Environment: real
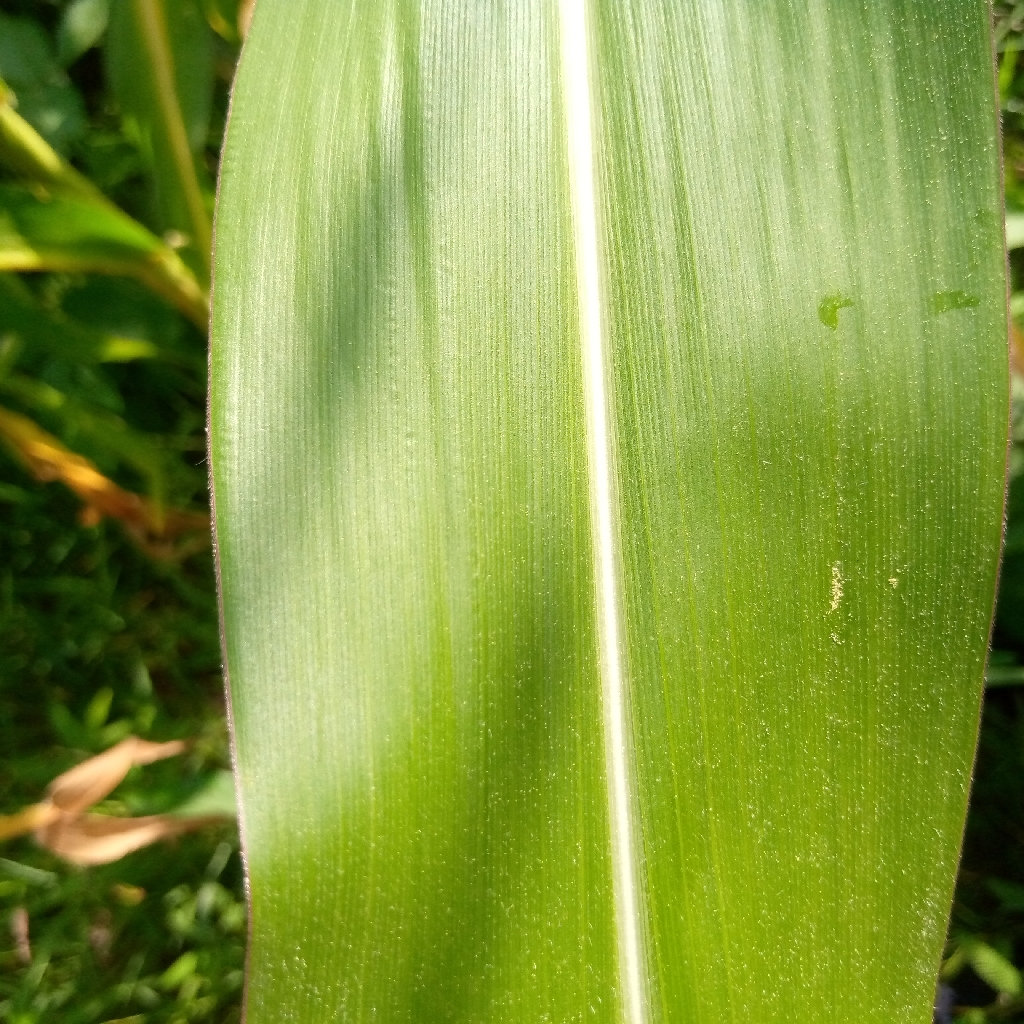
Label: healthy